Villa Rica, Georgia

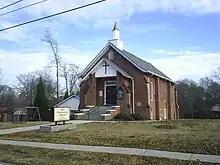
Villa Rica First Presbyterian Church

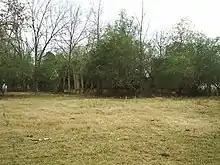
A photo of the nationally registered historic round barn in Villa Rica, showing its state of disrepair

The Dorough Round Barn and Farm was added to the National Register of Historic Places on January 20, 1980. Located about southwest of Villa Rica on Hickory Level Road, the farm consists of a 19th-century farmhouse, several other outbuildings, and the famous round barn. Built in 1917, the Round Barn is quite significant architecturally due to its circular shape. When constructed, this would have been considered a progressive agricultural building technique. The barn was designed by Floyd Lovell. It had two levels, the upper one smaller than the lower. At the time the barn was added, it was still generally structurally intact. The upper level is now completely gone, and the lower level is falling apart as well. The barn is privately owned, and it is unknown whether there are any plans to restore it.